Palestinian suicide attacks

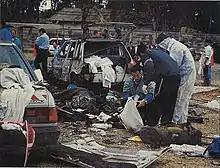
Aftermath of the dual bombings at Beit Lid junction, carried out by the PIJ in January 1995, killing 20 soldiers and 1 civilian.

Hamas, through its military wing Al-Qassam Brigades, has been responsible for numerous suicide attacks since 1993. The group has conducted more suicide attacks and caused more Israeli casualties than any other Palestinian group.